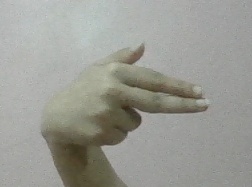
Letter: ghain